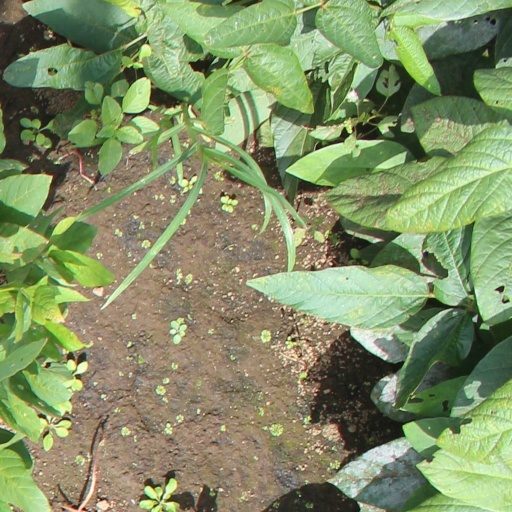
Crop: soybean